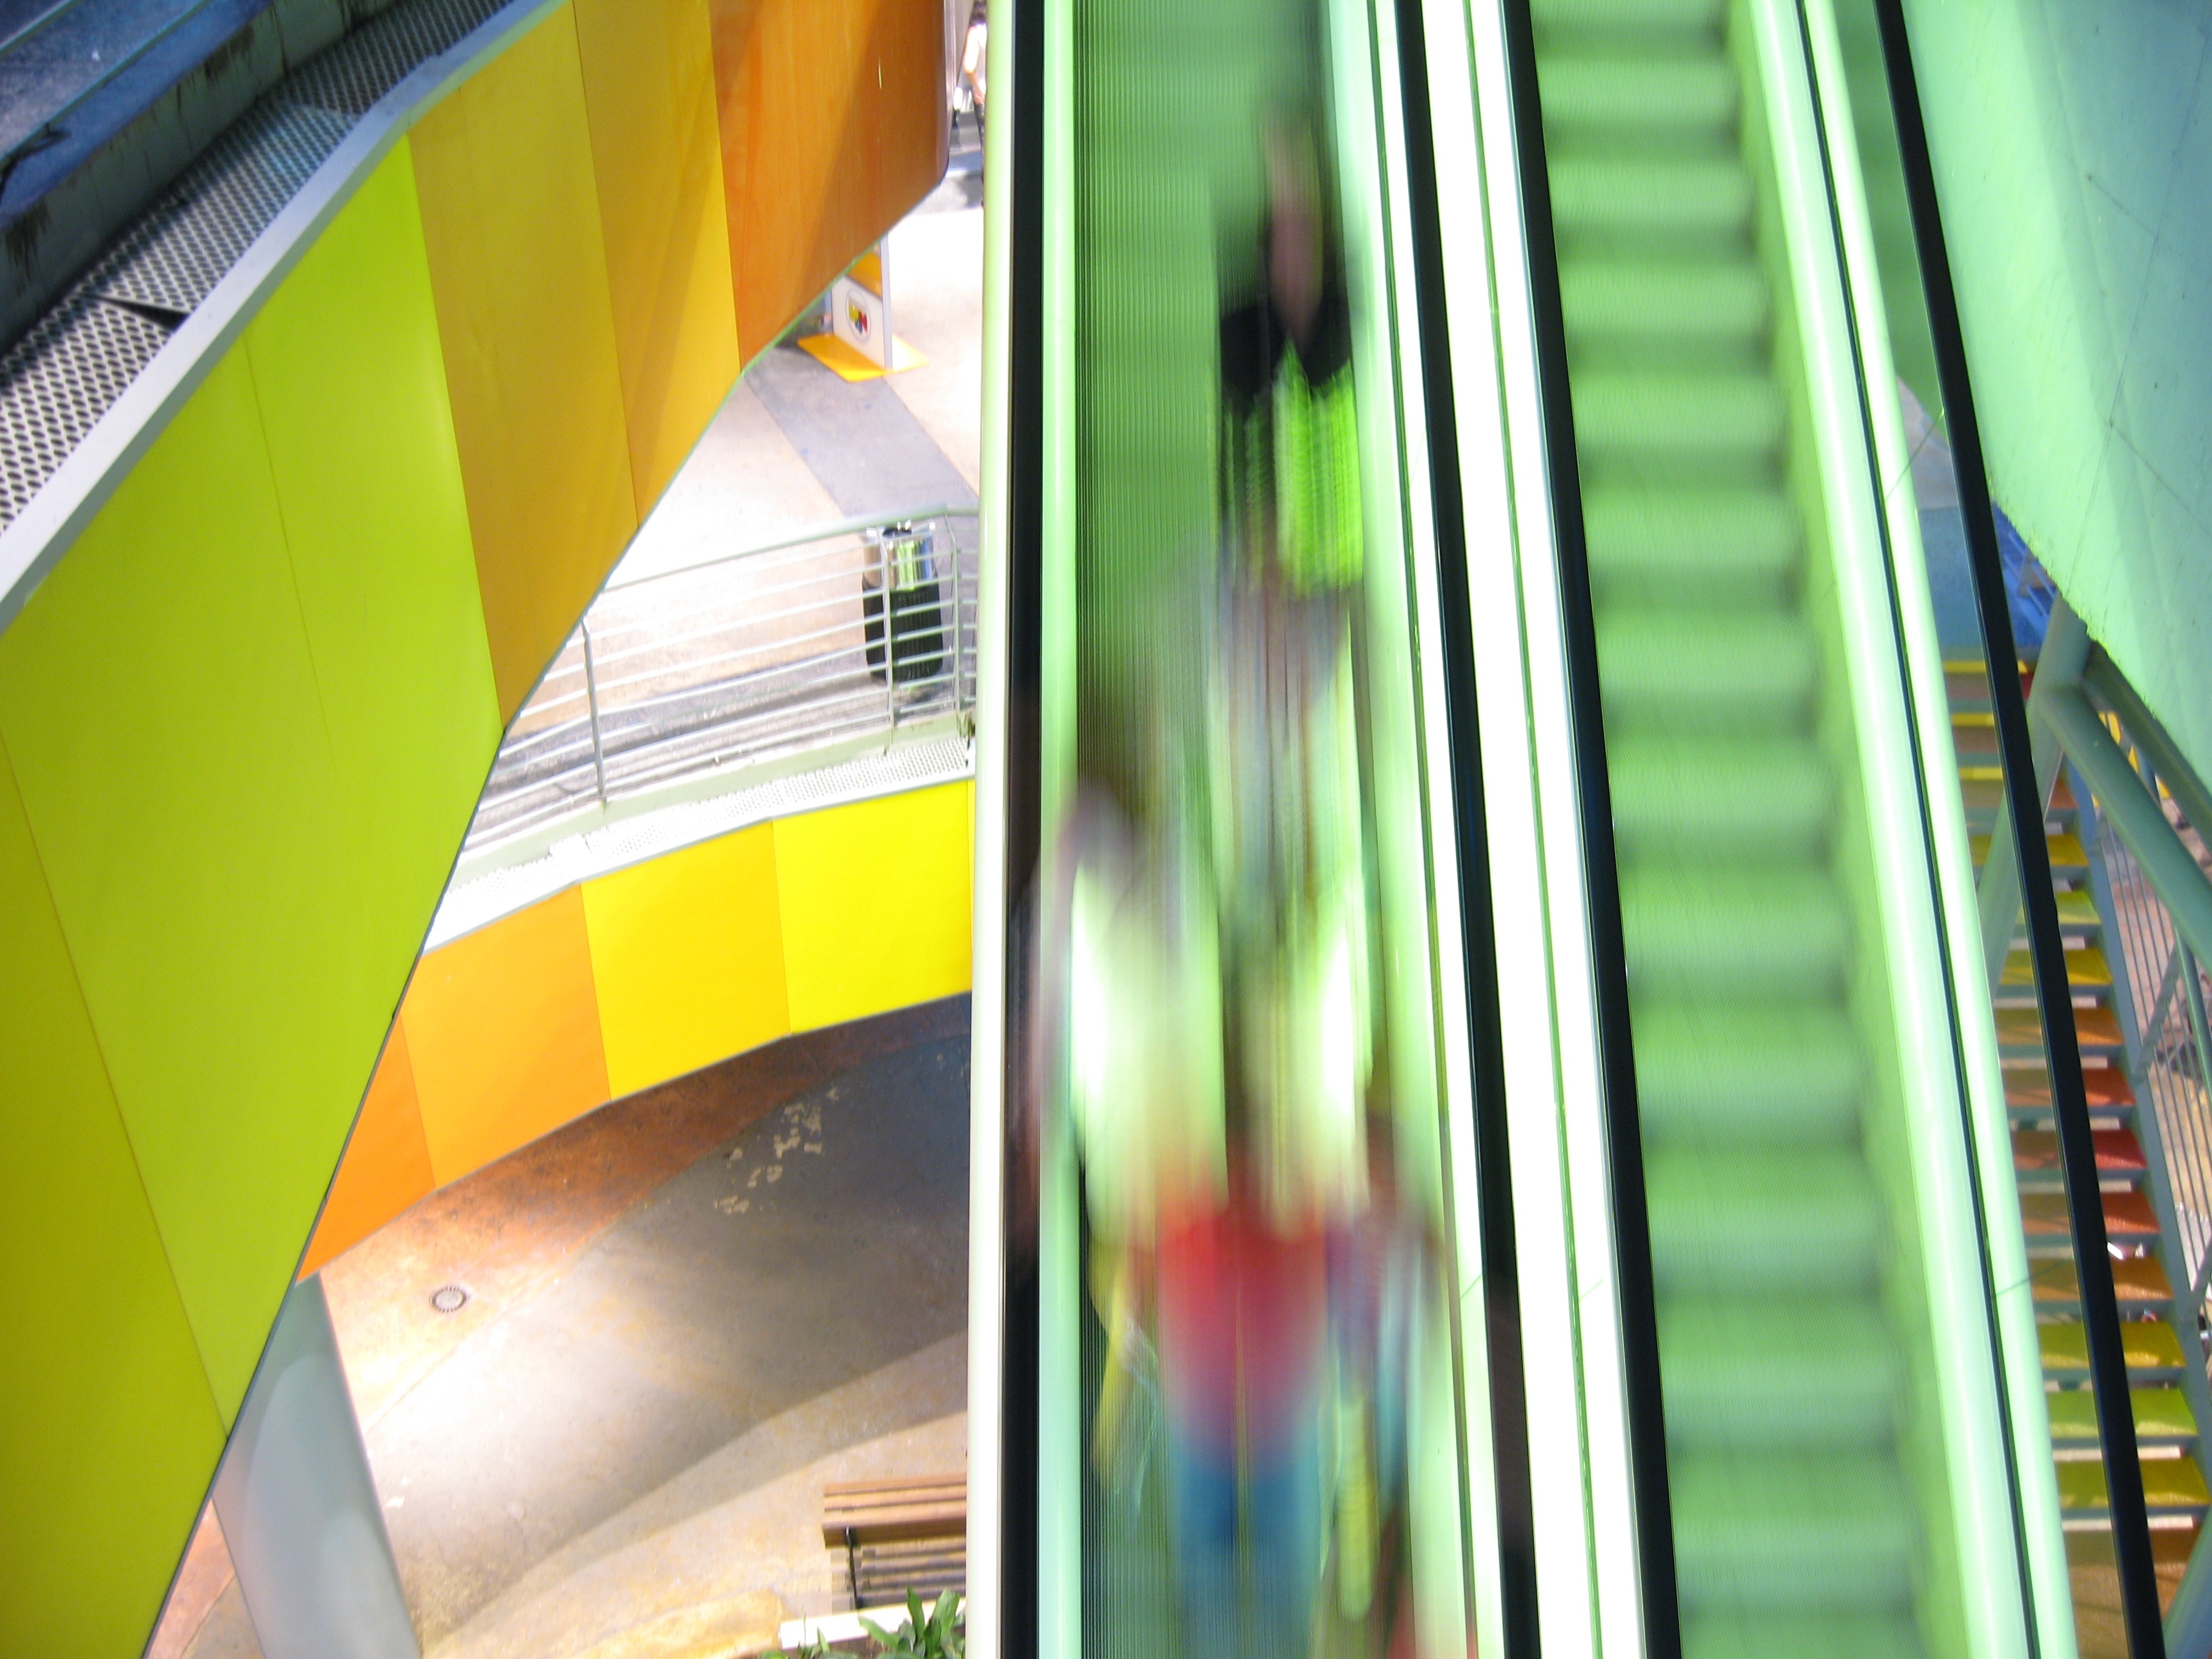
light, architecture, sunlight, window, glass, skyscraper, escalator, line, green, reflection, color, yellow, movement, interior design, colors, stairs, shape, window covering